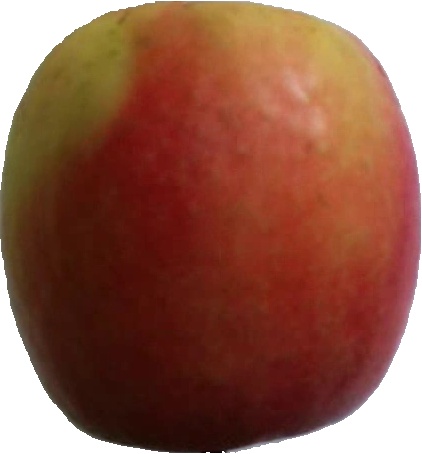
Label: apple_pink_lady_1